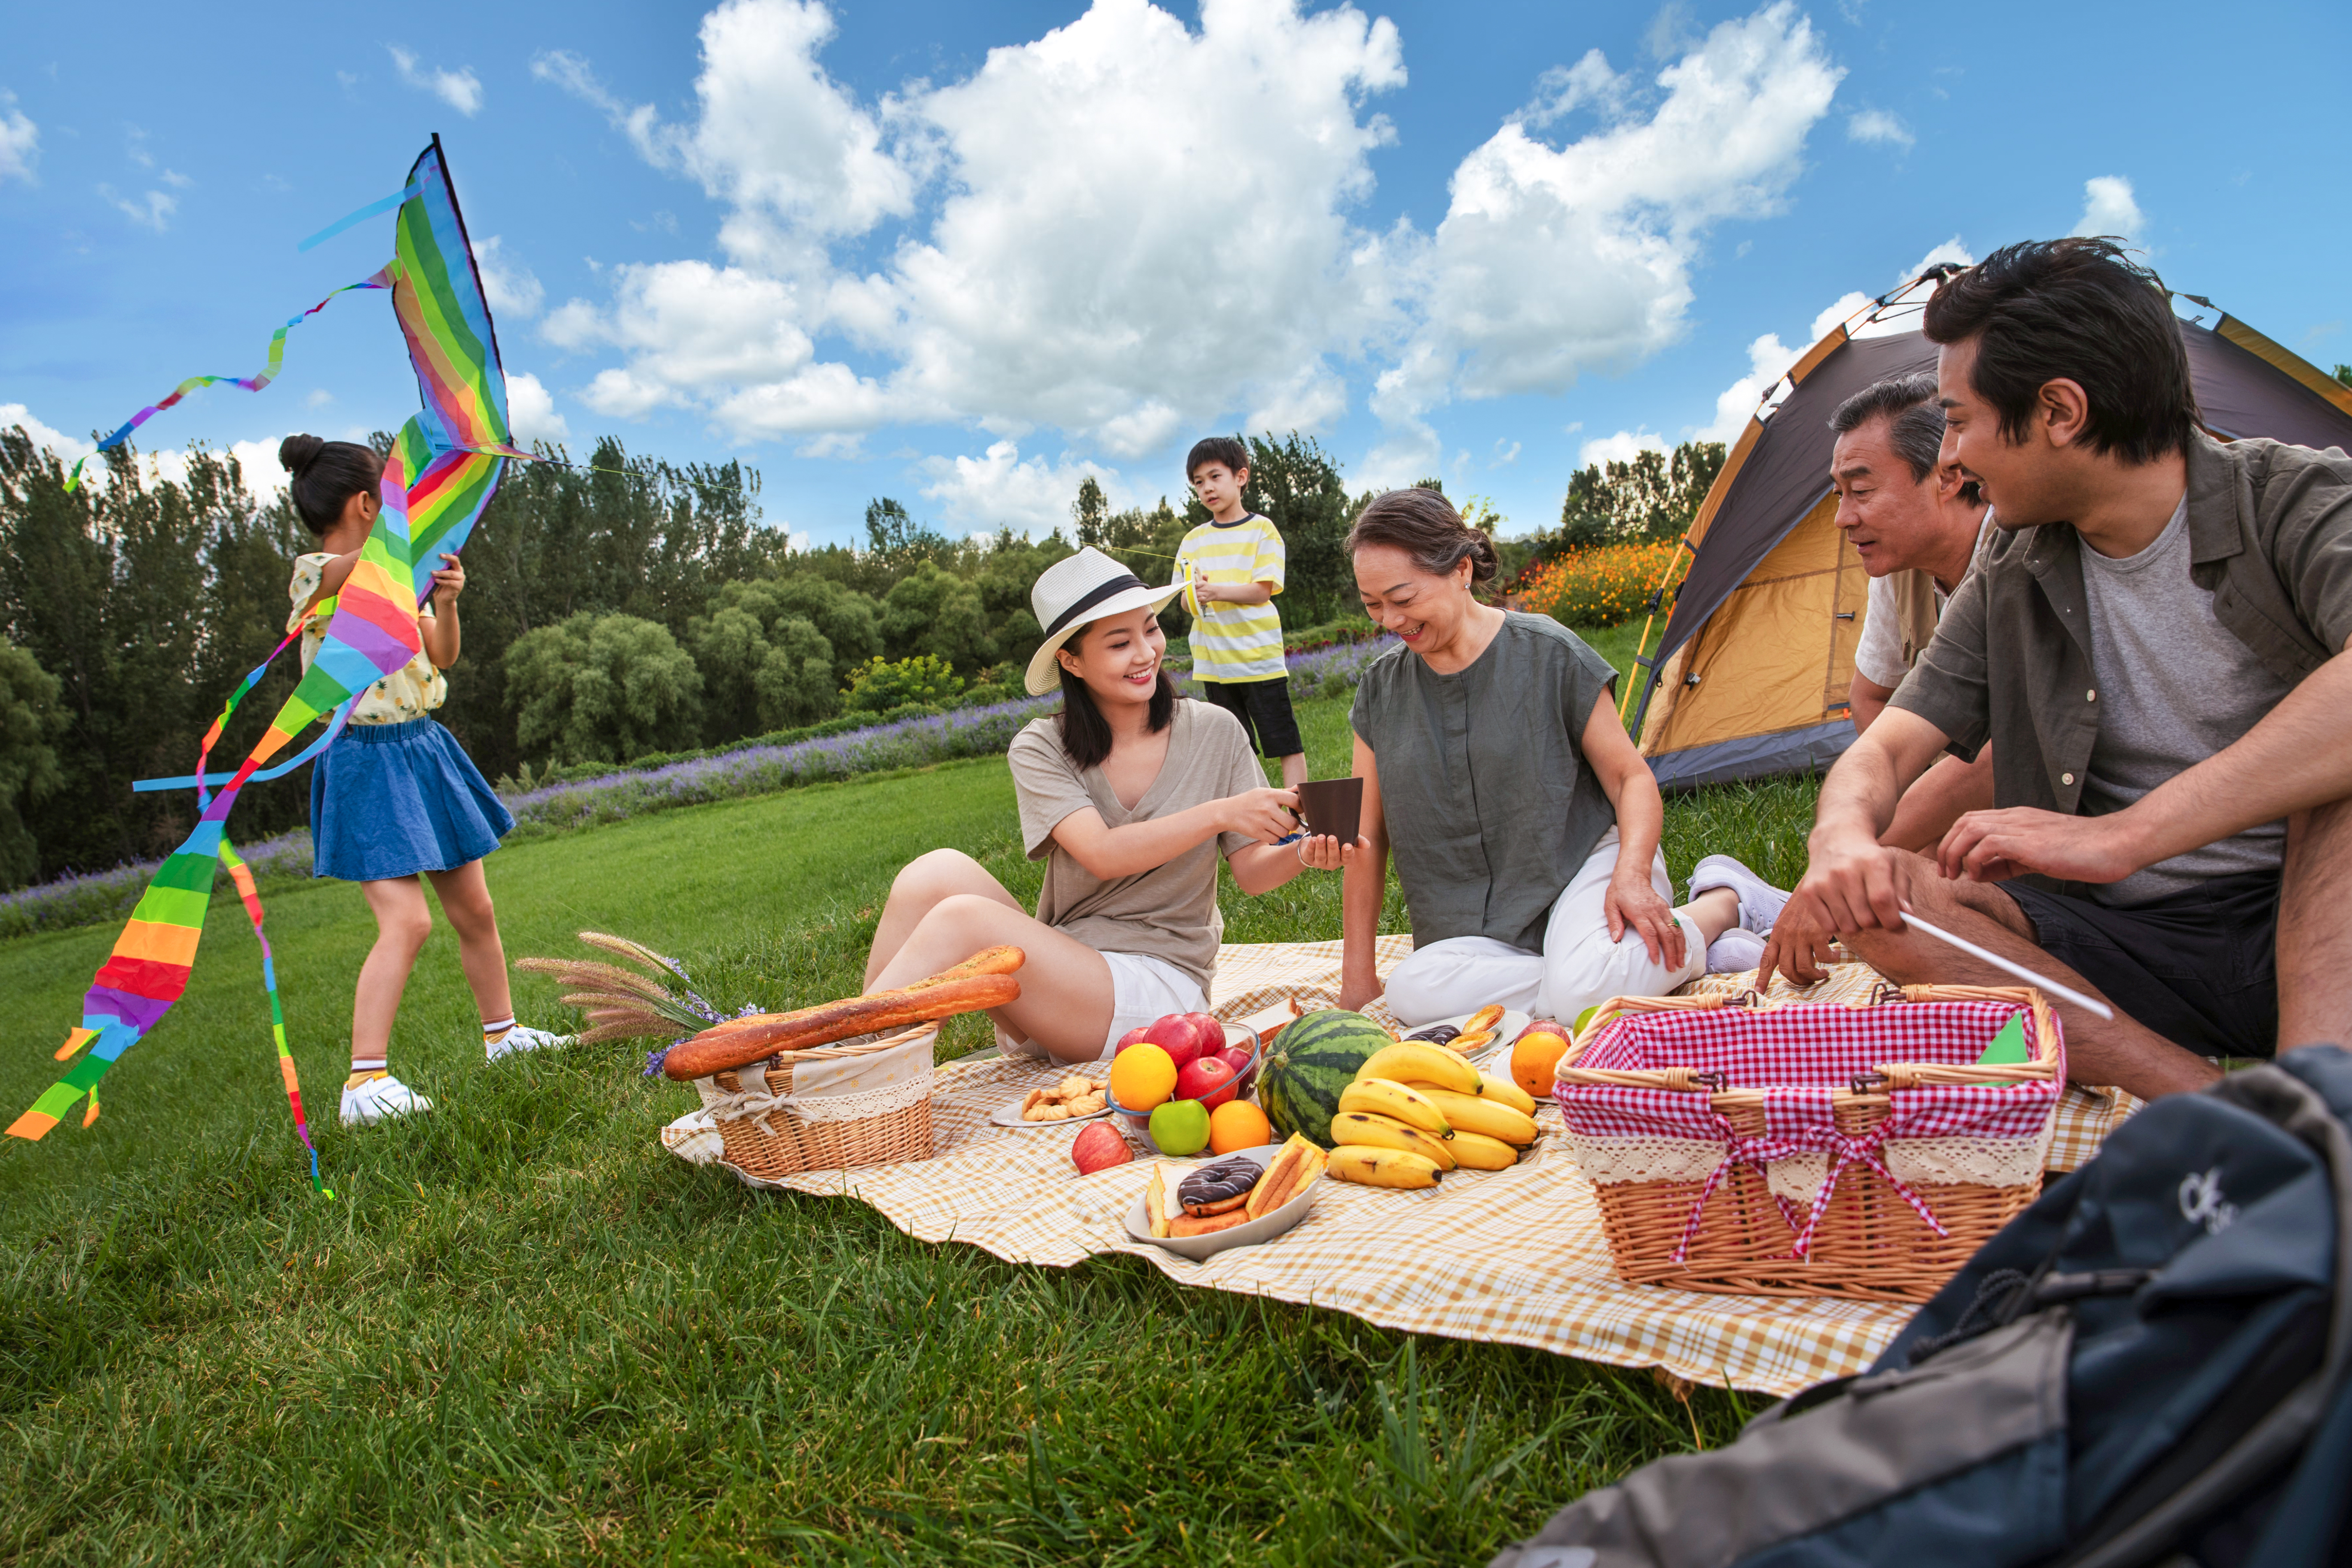
city, cloud, sky, food, plant, shorts, outdoor recreation, grass, leisure, recreation, sunglasses, tree, fun, event, Luggage and bags, lawn, t shirt, pole, landscape, picnic, flag, local food, cuisine, public event, bag, child, handbag, chair, vacation, tourism, party, finger food, fruit, festival, market, team, bowl, meal